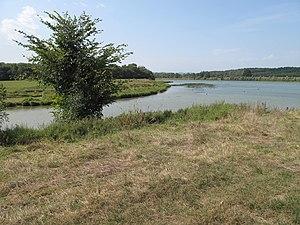
Jonction du canal de la Seille dans la Saône à la Truchère (Saône et Loire
La Seille est une rivière française qui coule dans les départements de l'Ain du Jura et de Saône-et-Loire, en régions Bourgogne-Franche-Comté et Auvergne-Rhône-Alpes. Née dans le Jura, elle est un affluent de la Saône, rejoignant celle-ci sur le territoire de la commune de La Truchère, en Saône-et-Loire.